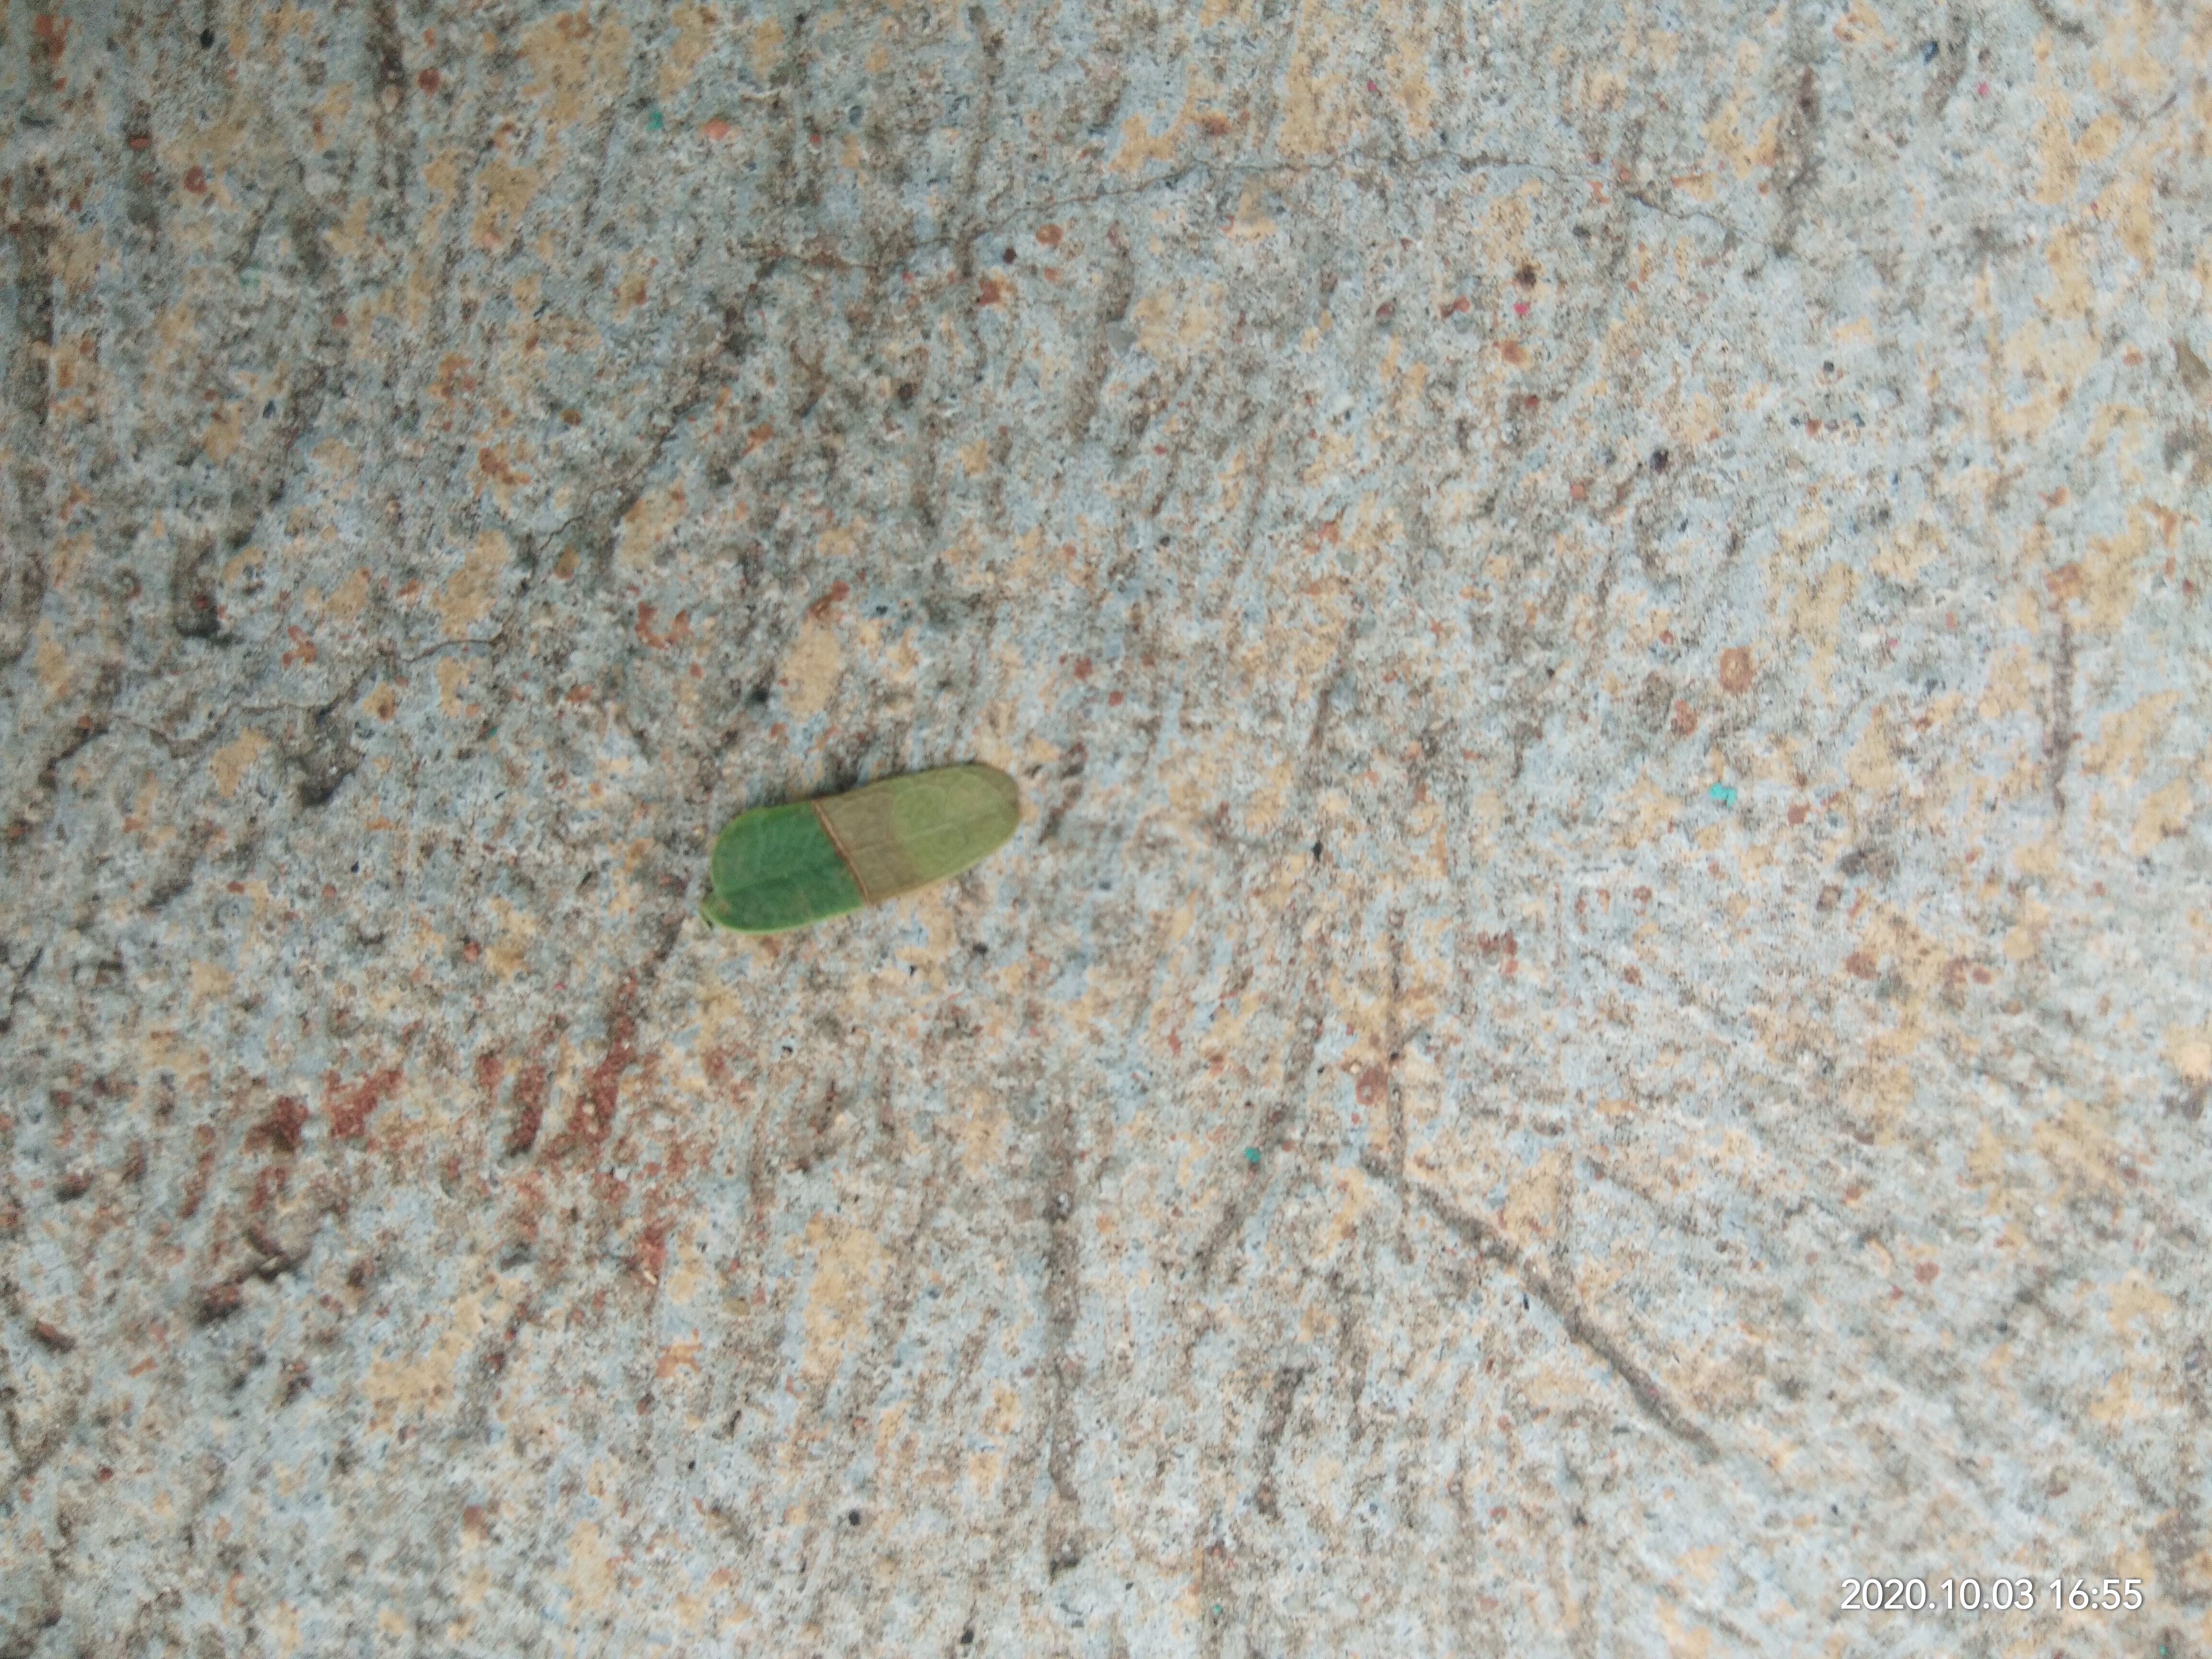
Plant: Tamarind